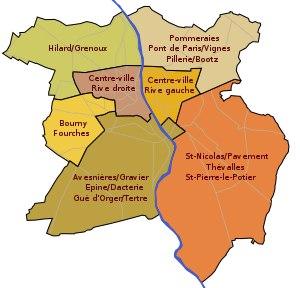
La ville de Laval, en Mayenne, est divisée en sept quartiers administratifs rassemblant eux-mêmes plusieurs quartiers historiques.